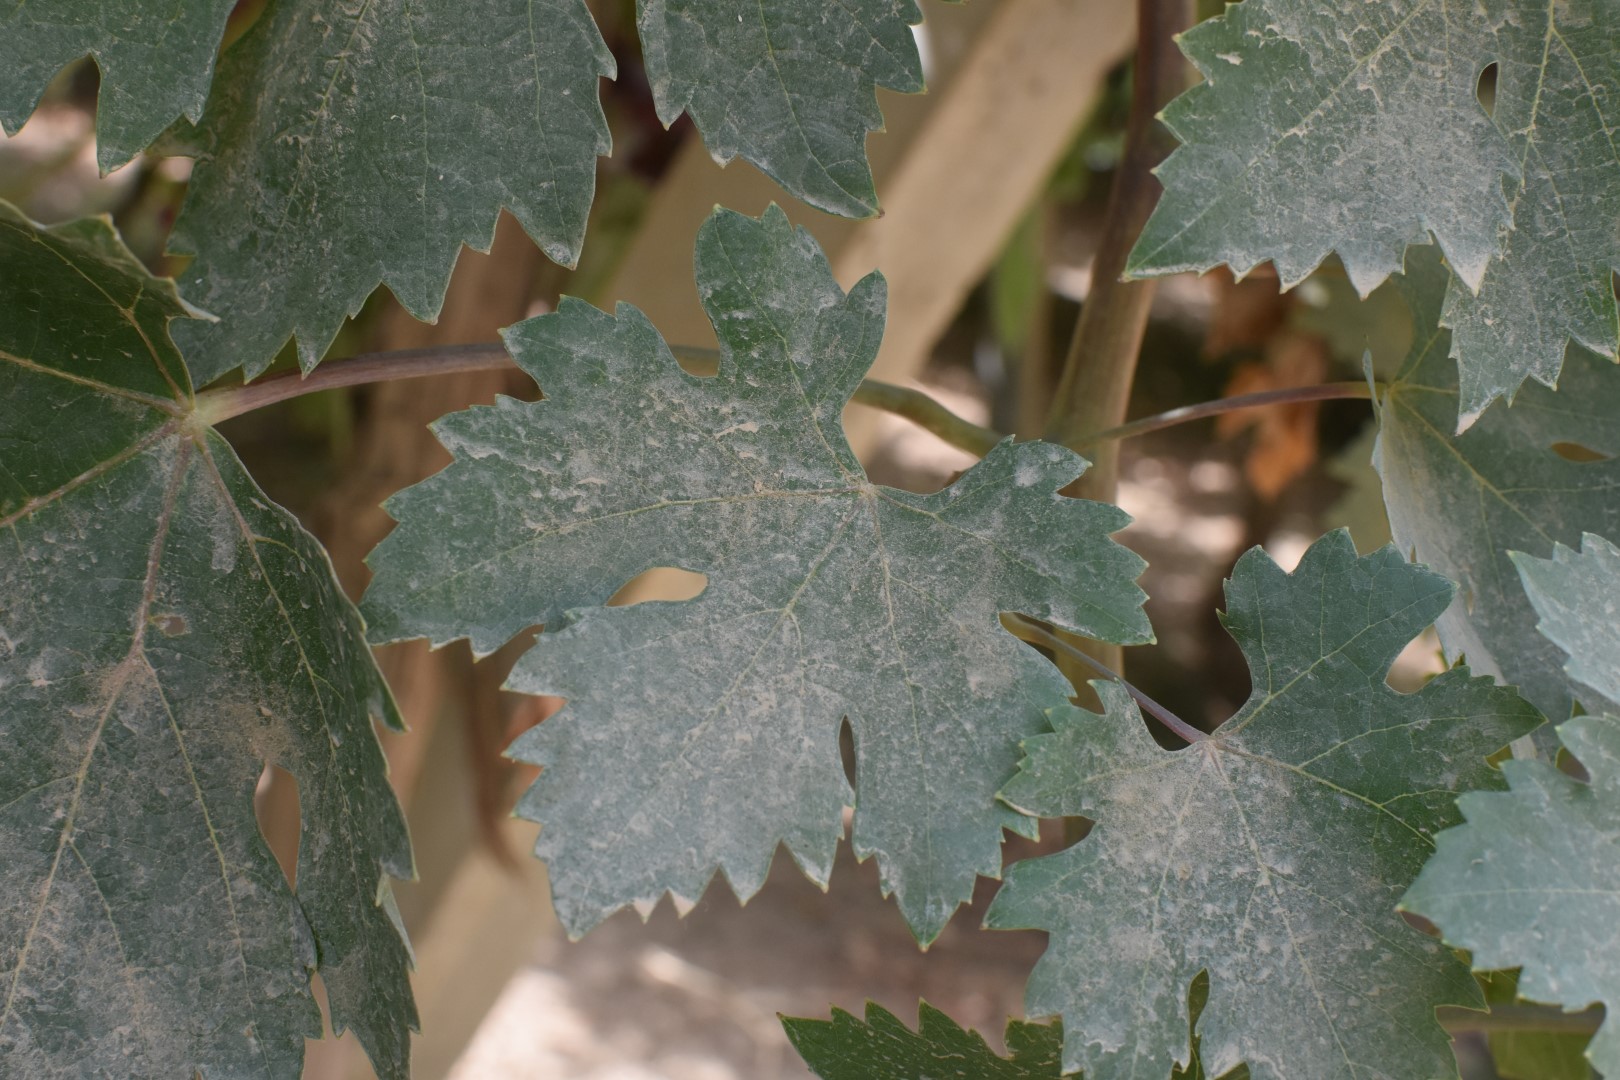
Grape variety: Riasi